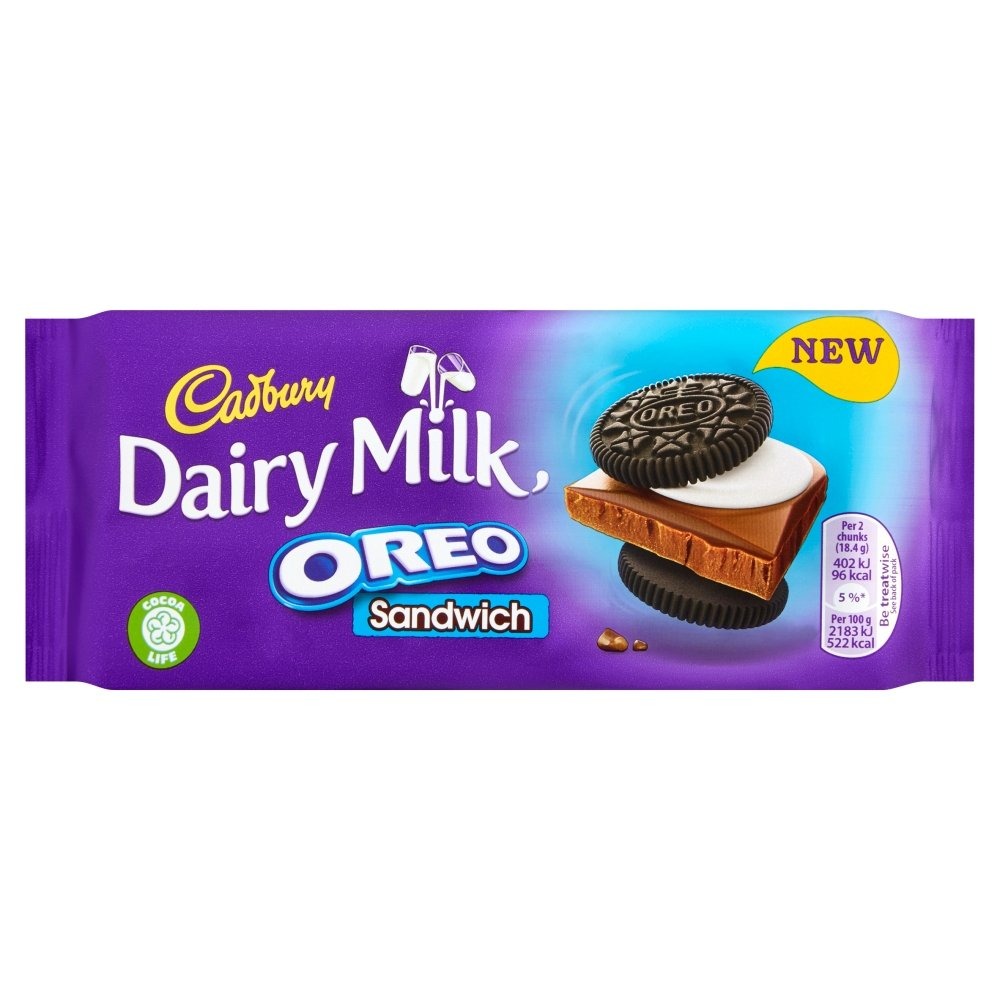
Item Name: Cadbury Dairy Milk Oreo Sandwich chocolate Bar 92g (Pack of 4)
Product Description: Oreo and Chocolate Sandwich
Value: 12.98
Unit: Ounce

Price: 17.96